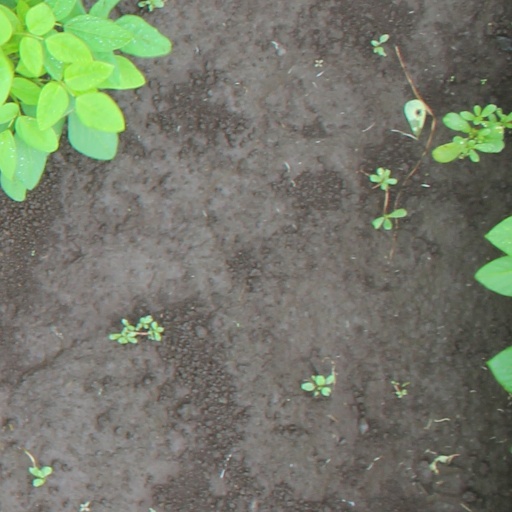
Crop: soybean